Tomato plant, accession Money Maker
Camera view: horizontal (90 deg, fisheye); turntable rotation: 180 degrees
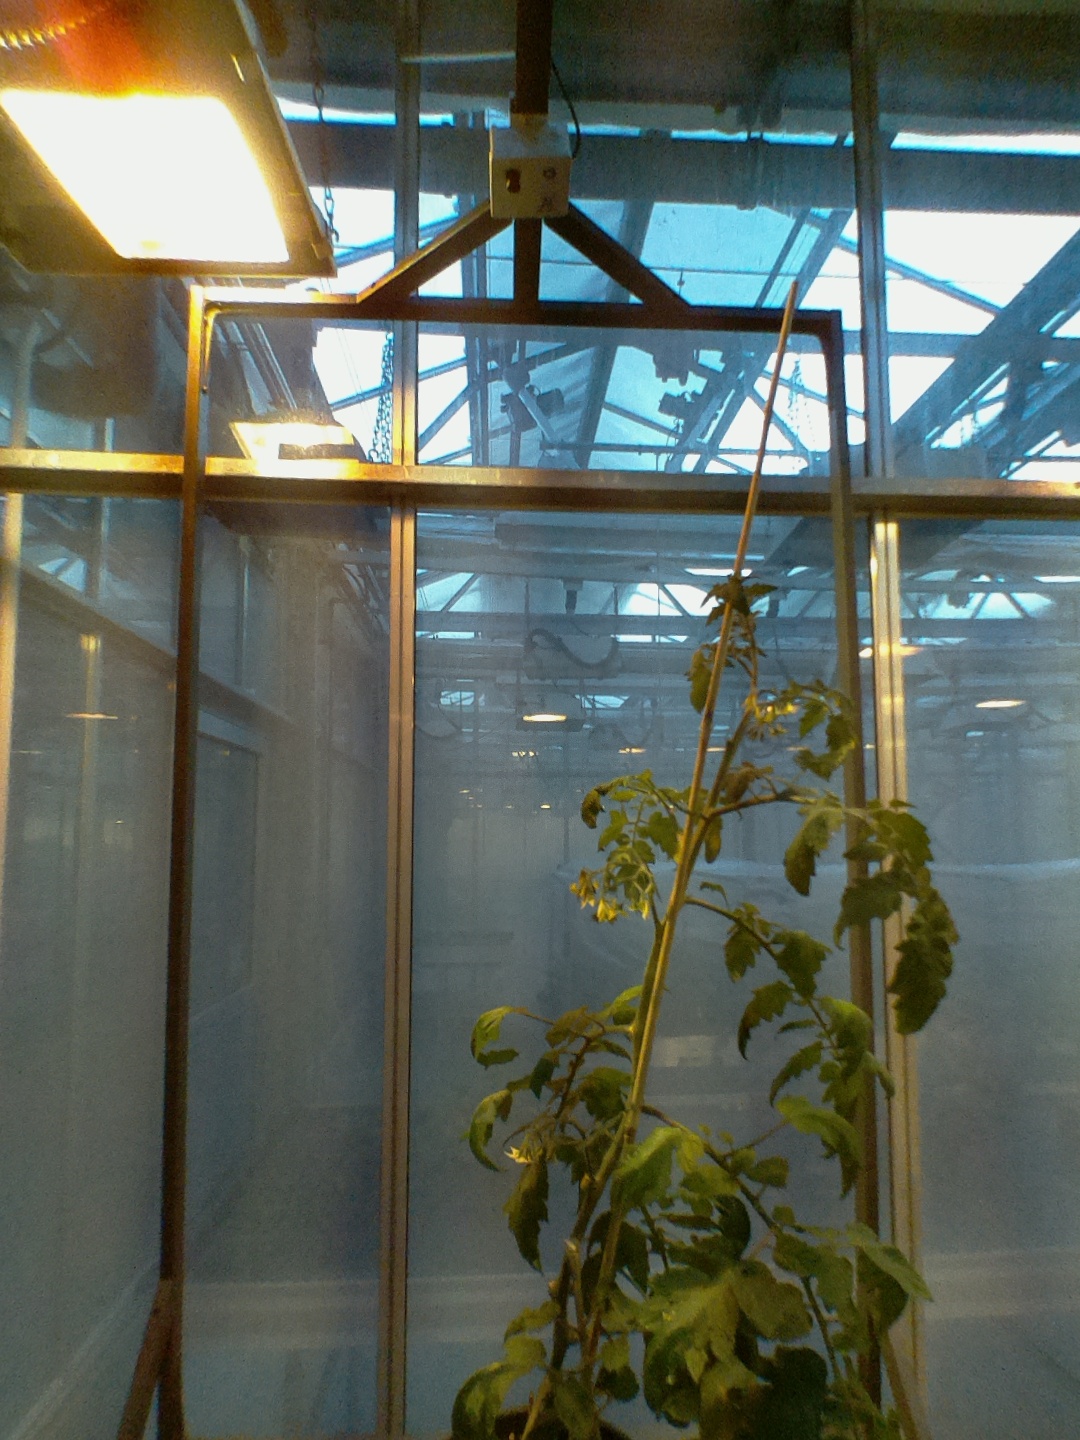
BBCH growth stage 70: Fruits at the main stem or branches visibles